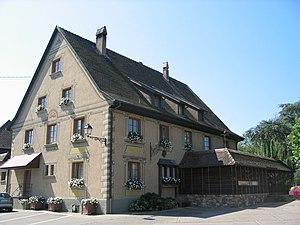
Auberge Marc et Paul Haeberlin - Alsace
Paul Haeberlin et son fils et successeur Marc Haeberlin sont des chefs cuisiniers français trois étoiles au guide Michelin puis deux étoiles Michelin depuis janvier 2019, au restaurant gastronomique l'Auberge de l'Ill d'Illhaeusern en Alsace.
Illhaeusern est une commune française située dans le département du Haut-Rhin, en région Grand Est.
Une auberge est un établissement d'hébergement touristique de type hôtelier, qui propose aux voyageurs et aux touristes un logement temporaire, une chambre d'hôtel, contre paiement. L'aubergiste, parfois appelé « albergeur », est la personne qui tient l'établissement.